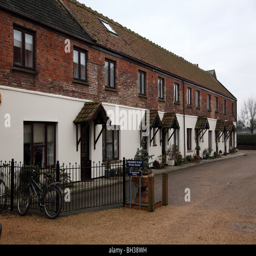
row recently refurbished homes in the town